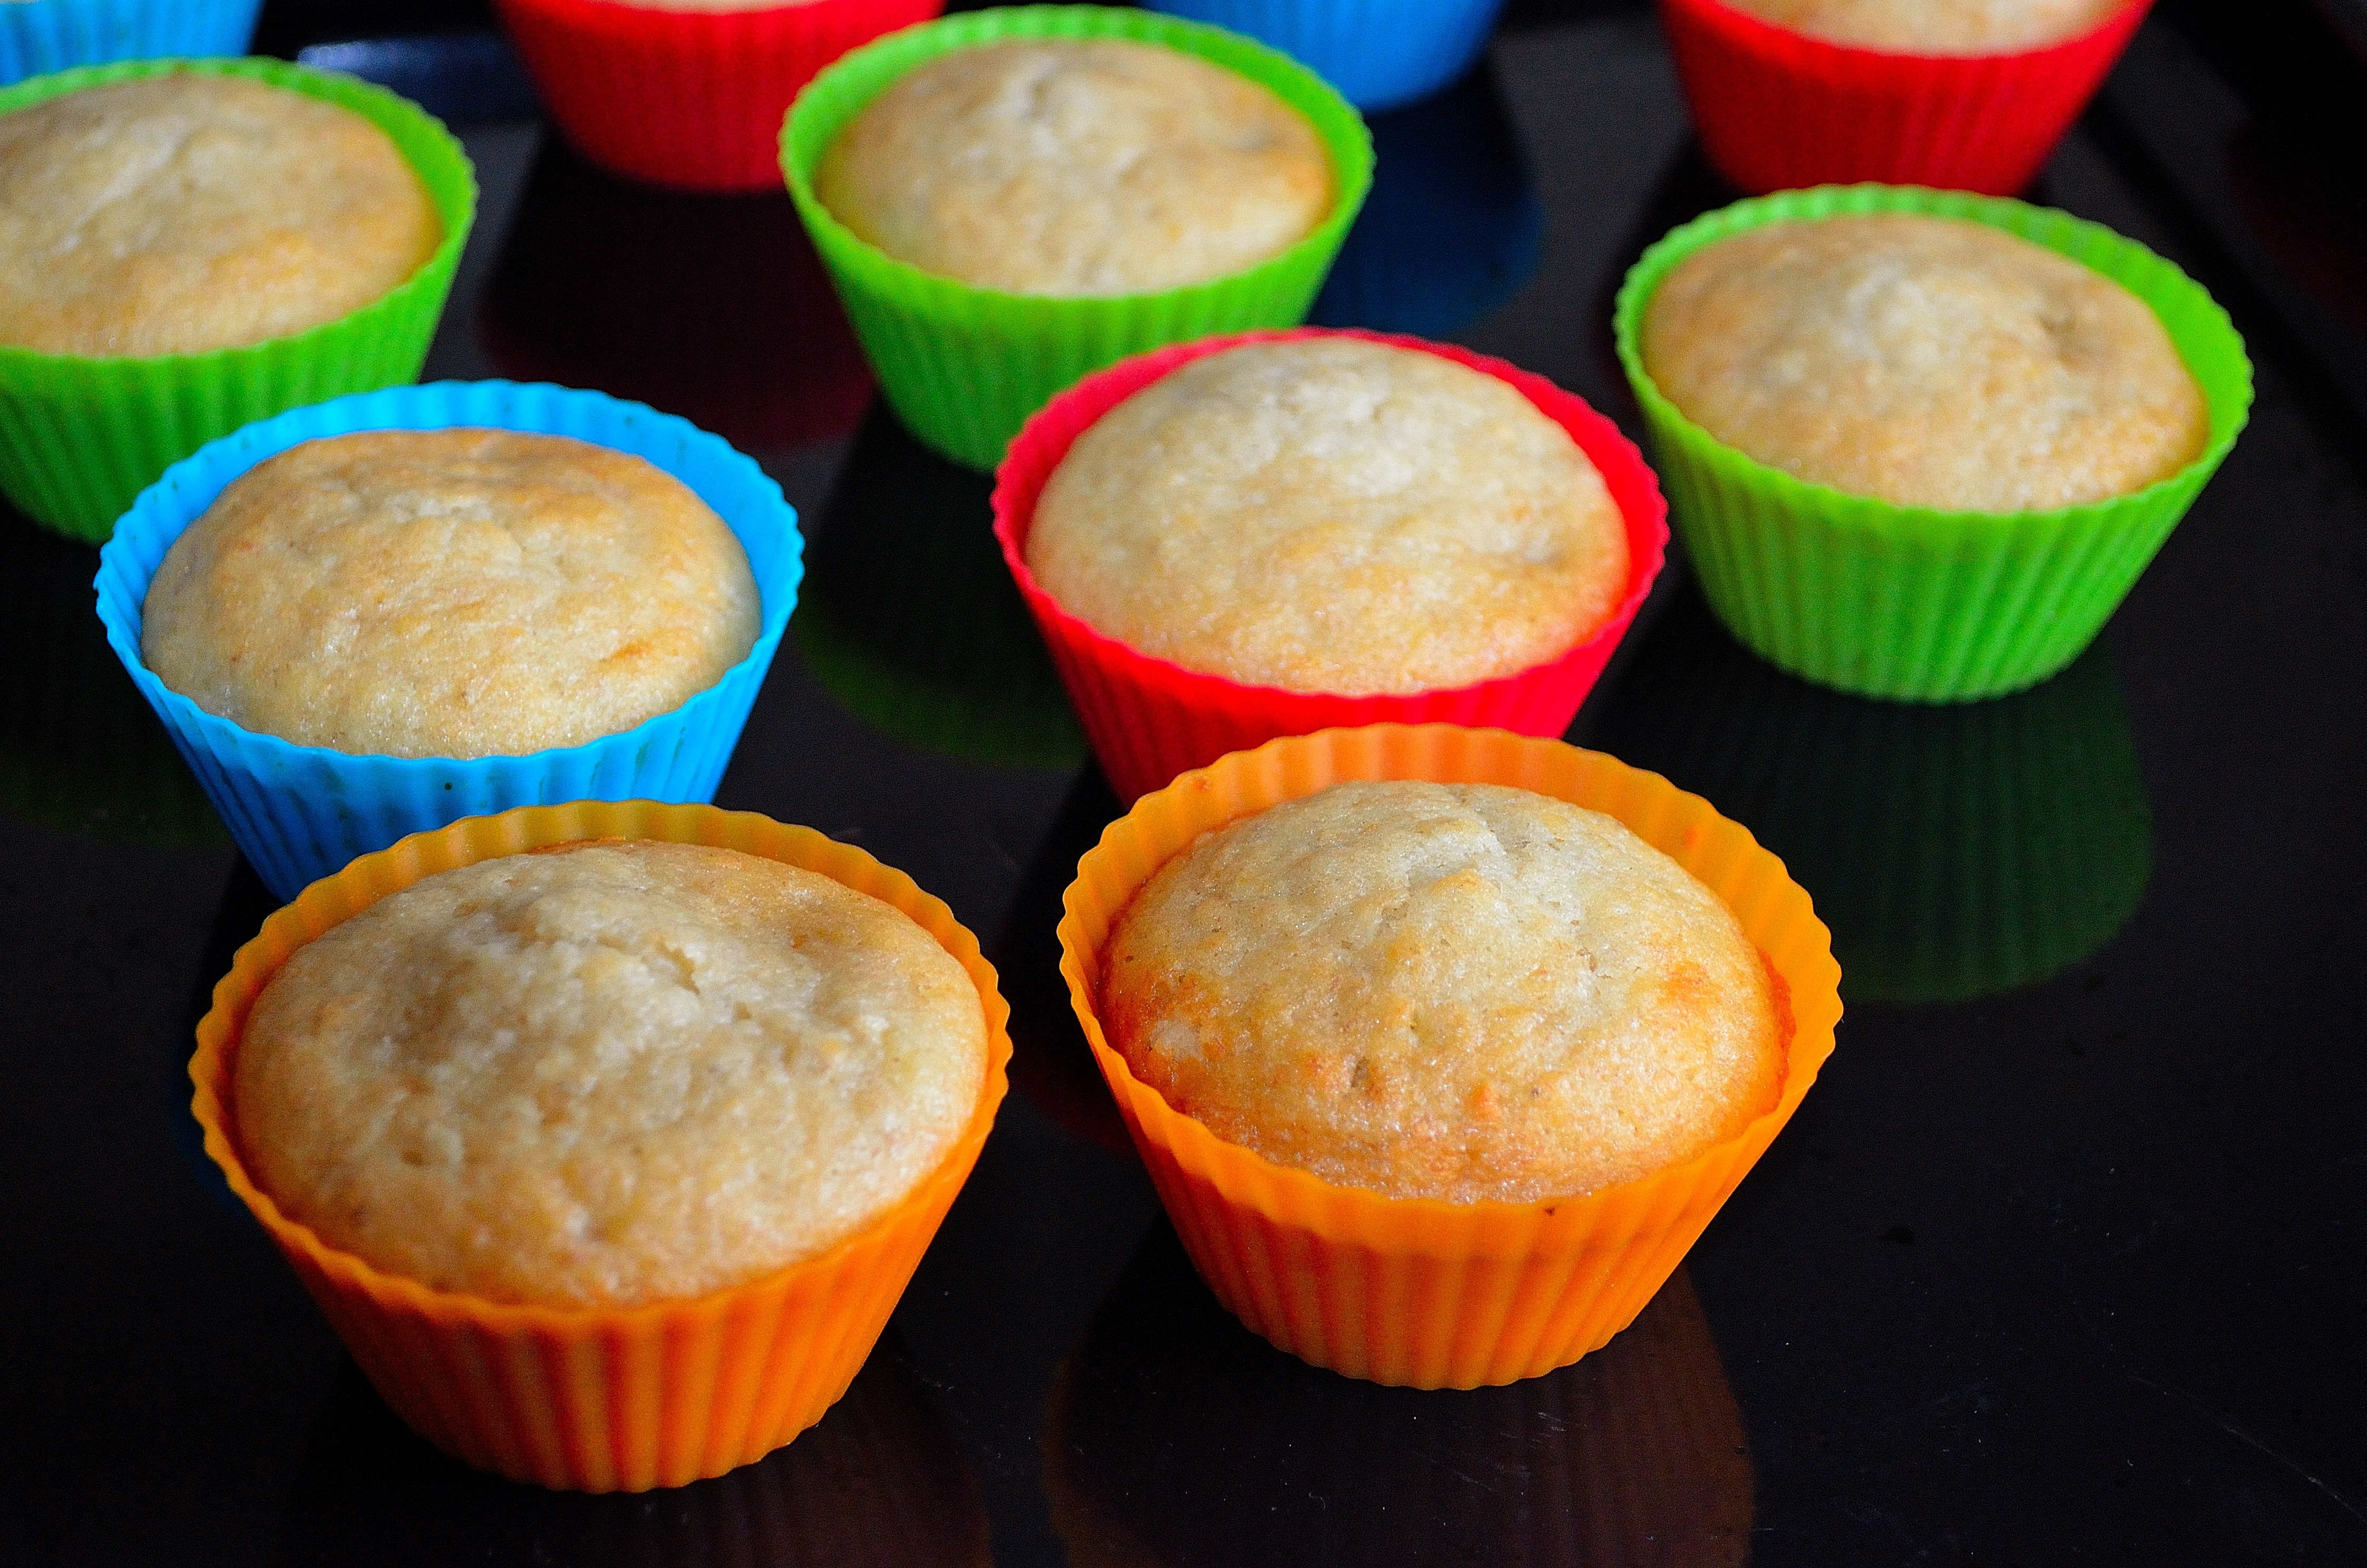
fruit, cup, food, produce, macro, cupcake, baking, dessert, cake, muffin, background, icing, candy, muffins, baked goods, flavor, buttercream